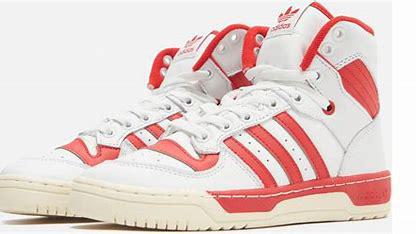
Brand: Adidas
Model: Rivalry 86